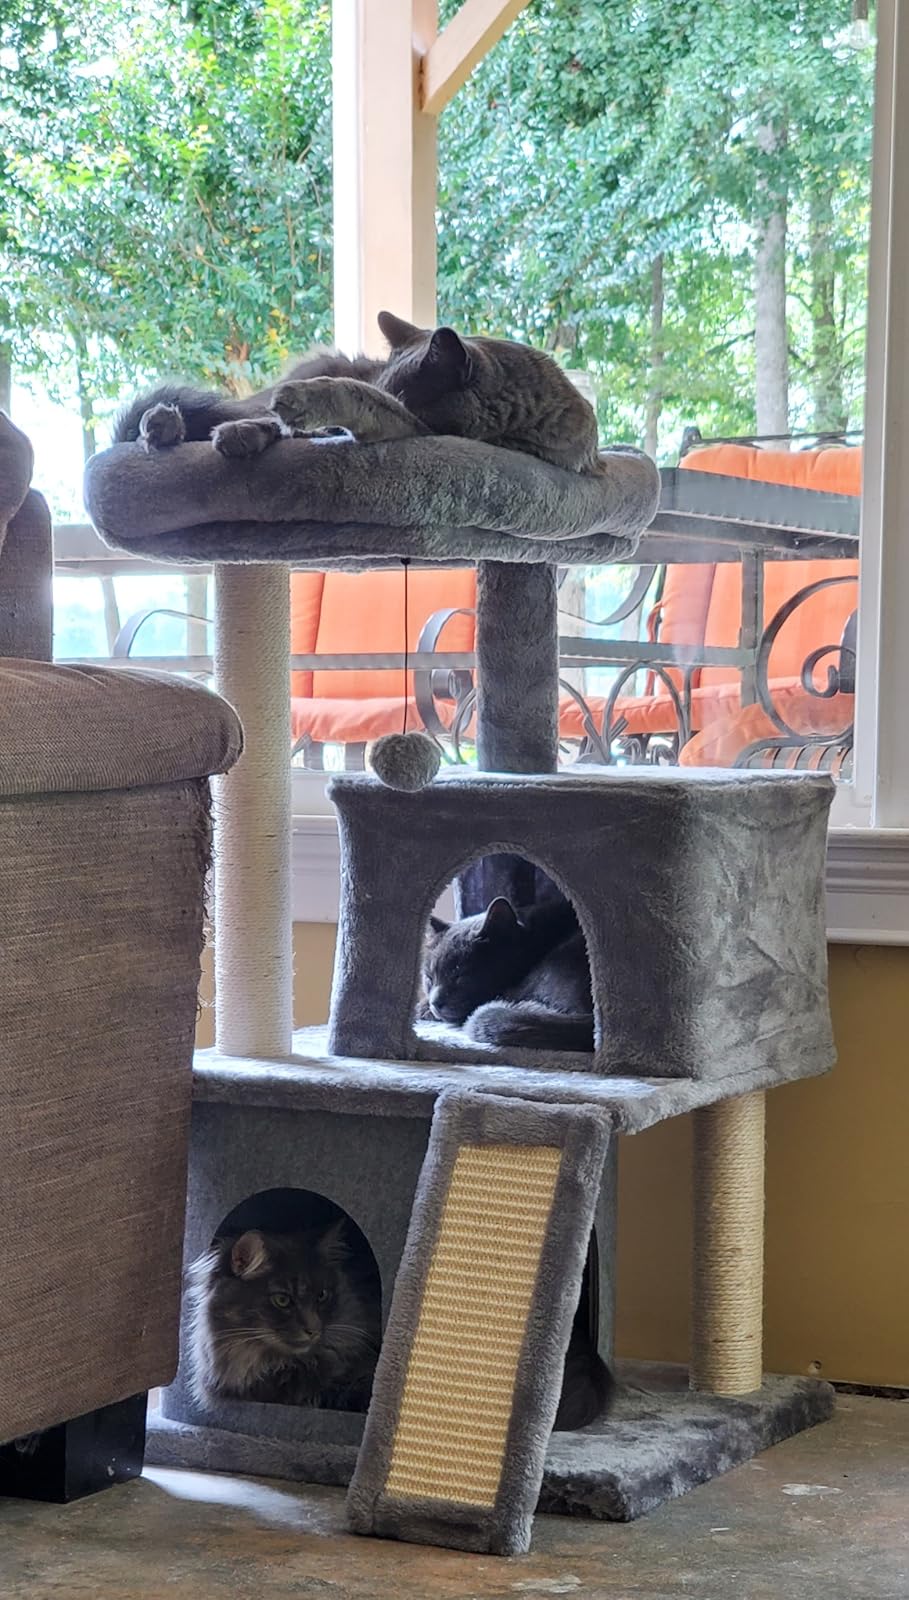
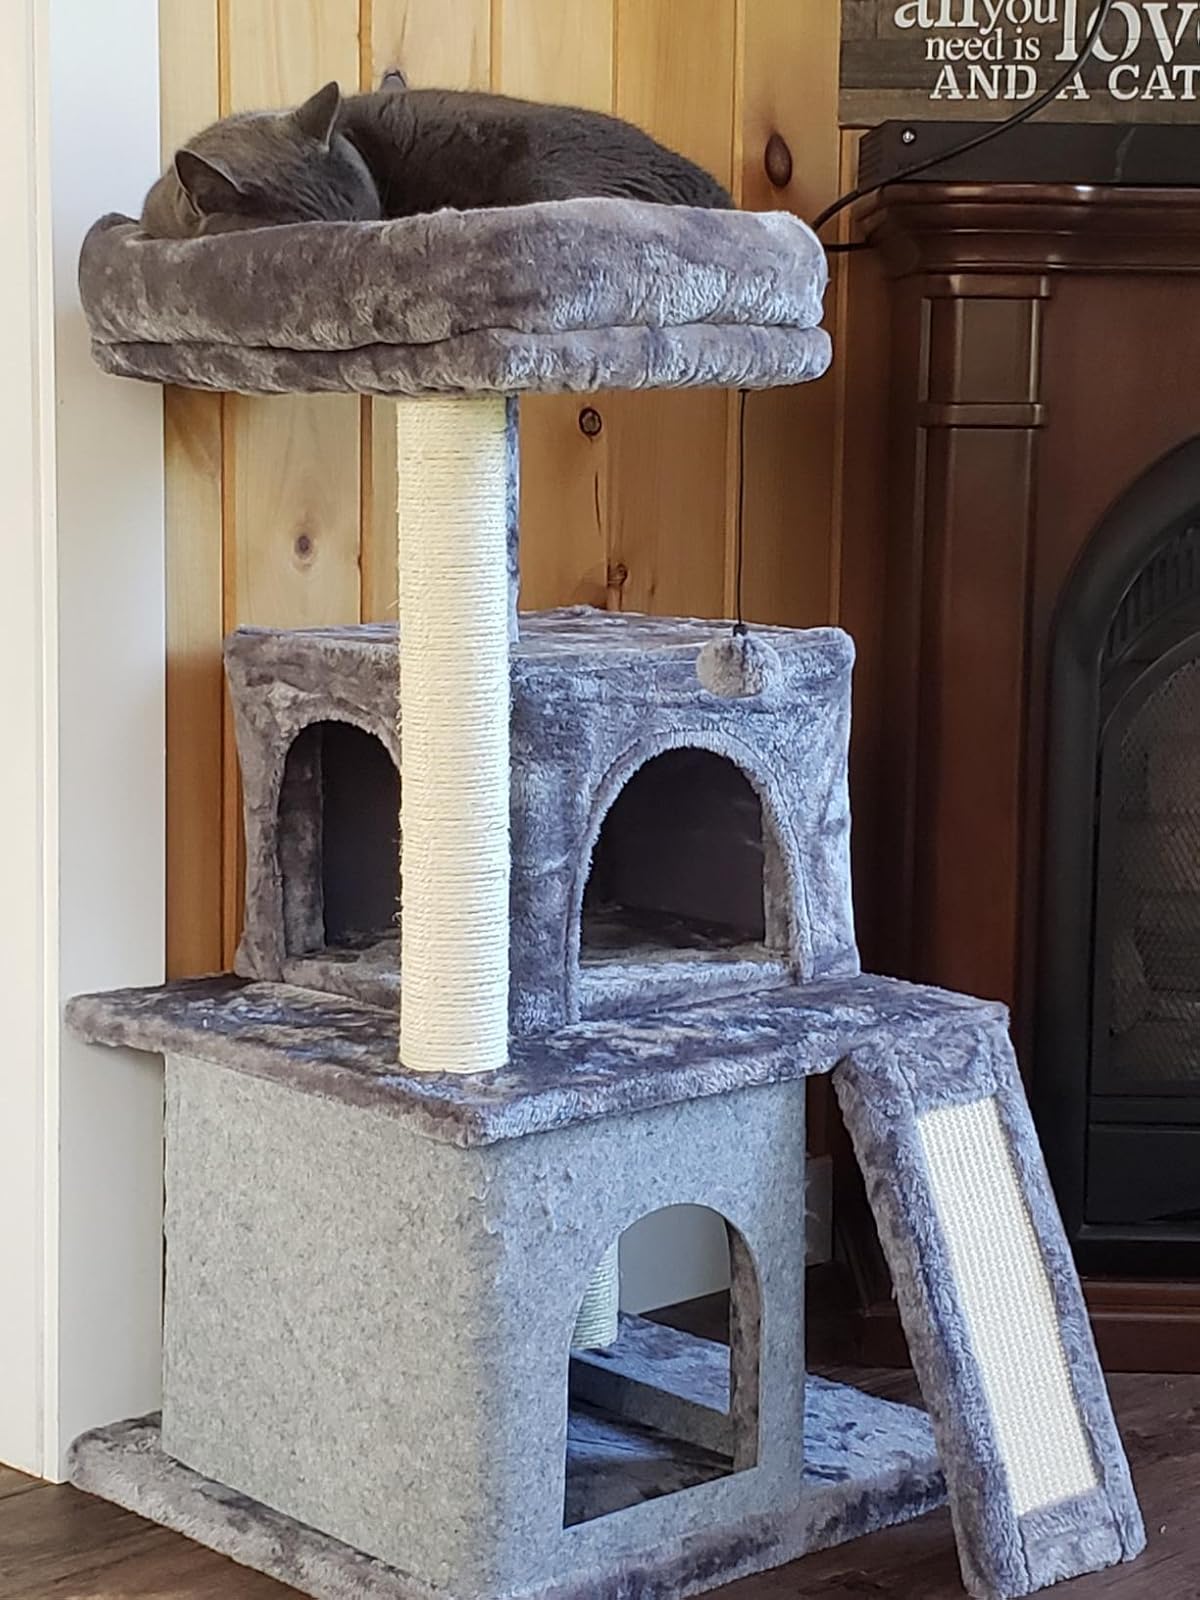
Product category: items_cat tree
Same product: yes